Sergio Romo

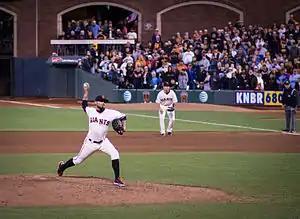
Romo pitching for the Giants in 2013

In February 2013, Romo and the Giants agreed to a two-year, $9 million contract. Romo began the 2013 season as the Giants' closer. He had 10 saves in April, second in Giants' history for the month to Rod Beck (11). On July 14, he was added to the NL All Star Game roster after Jeff Locke and Jordan Zimmermann made starts on Sunday and became ineligible to pitch. It was the first All-Star selection of his career. However, Romo was not used in the All-Star Game. In August, Romo converted all nine of his save opportunities. Romo finished the 2013 season with a 2.54 earned run average and 38 saves in 43 chances, appearing in 65 games. He had a career-high five wins but also a career-high eight losses. His 38 saves made him the sixth Giant to achieve 30 saves in a season and tied him for third in the league with Chapman, behind Kimbrel's 50 and Rafael Soriano's 43.